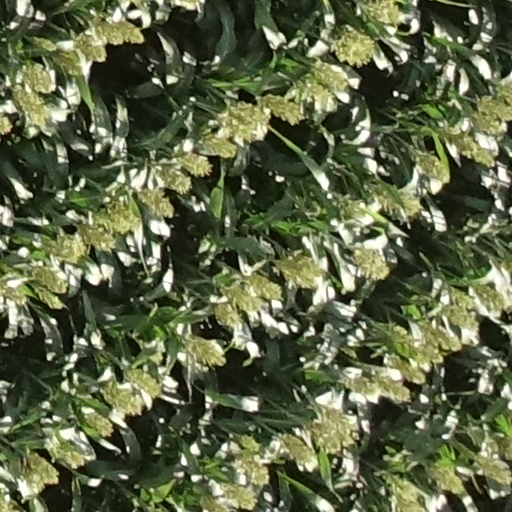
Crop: sorghum